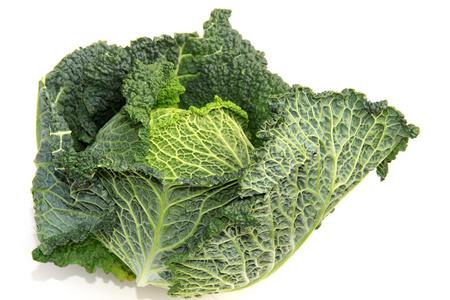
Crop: unknown
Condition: cabbage